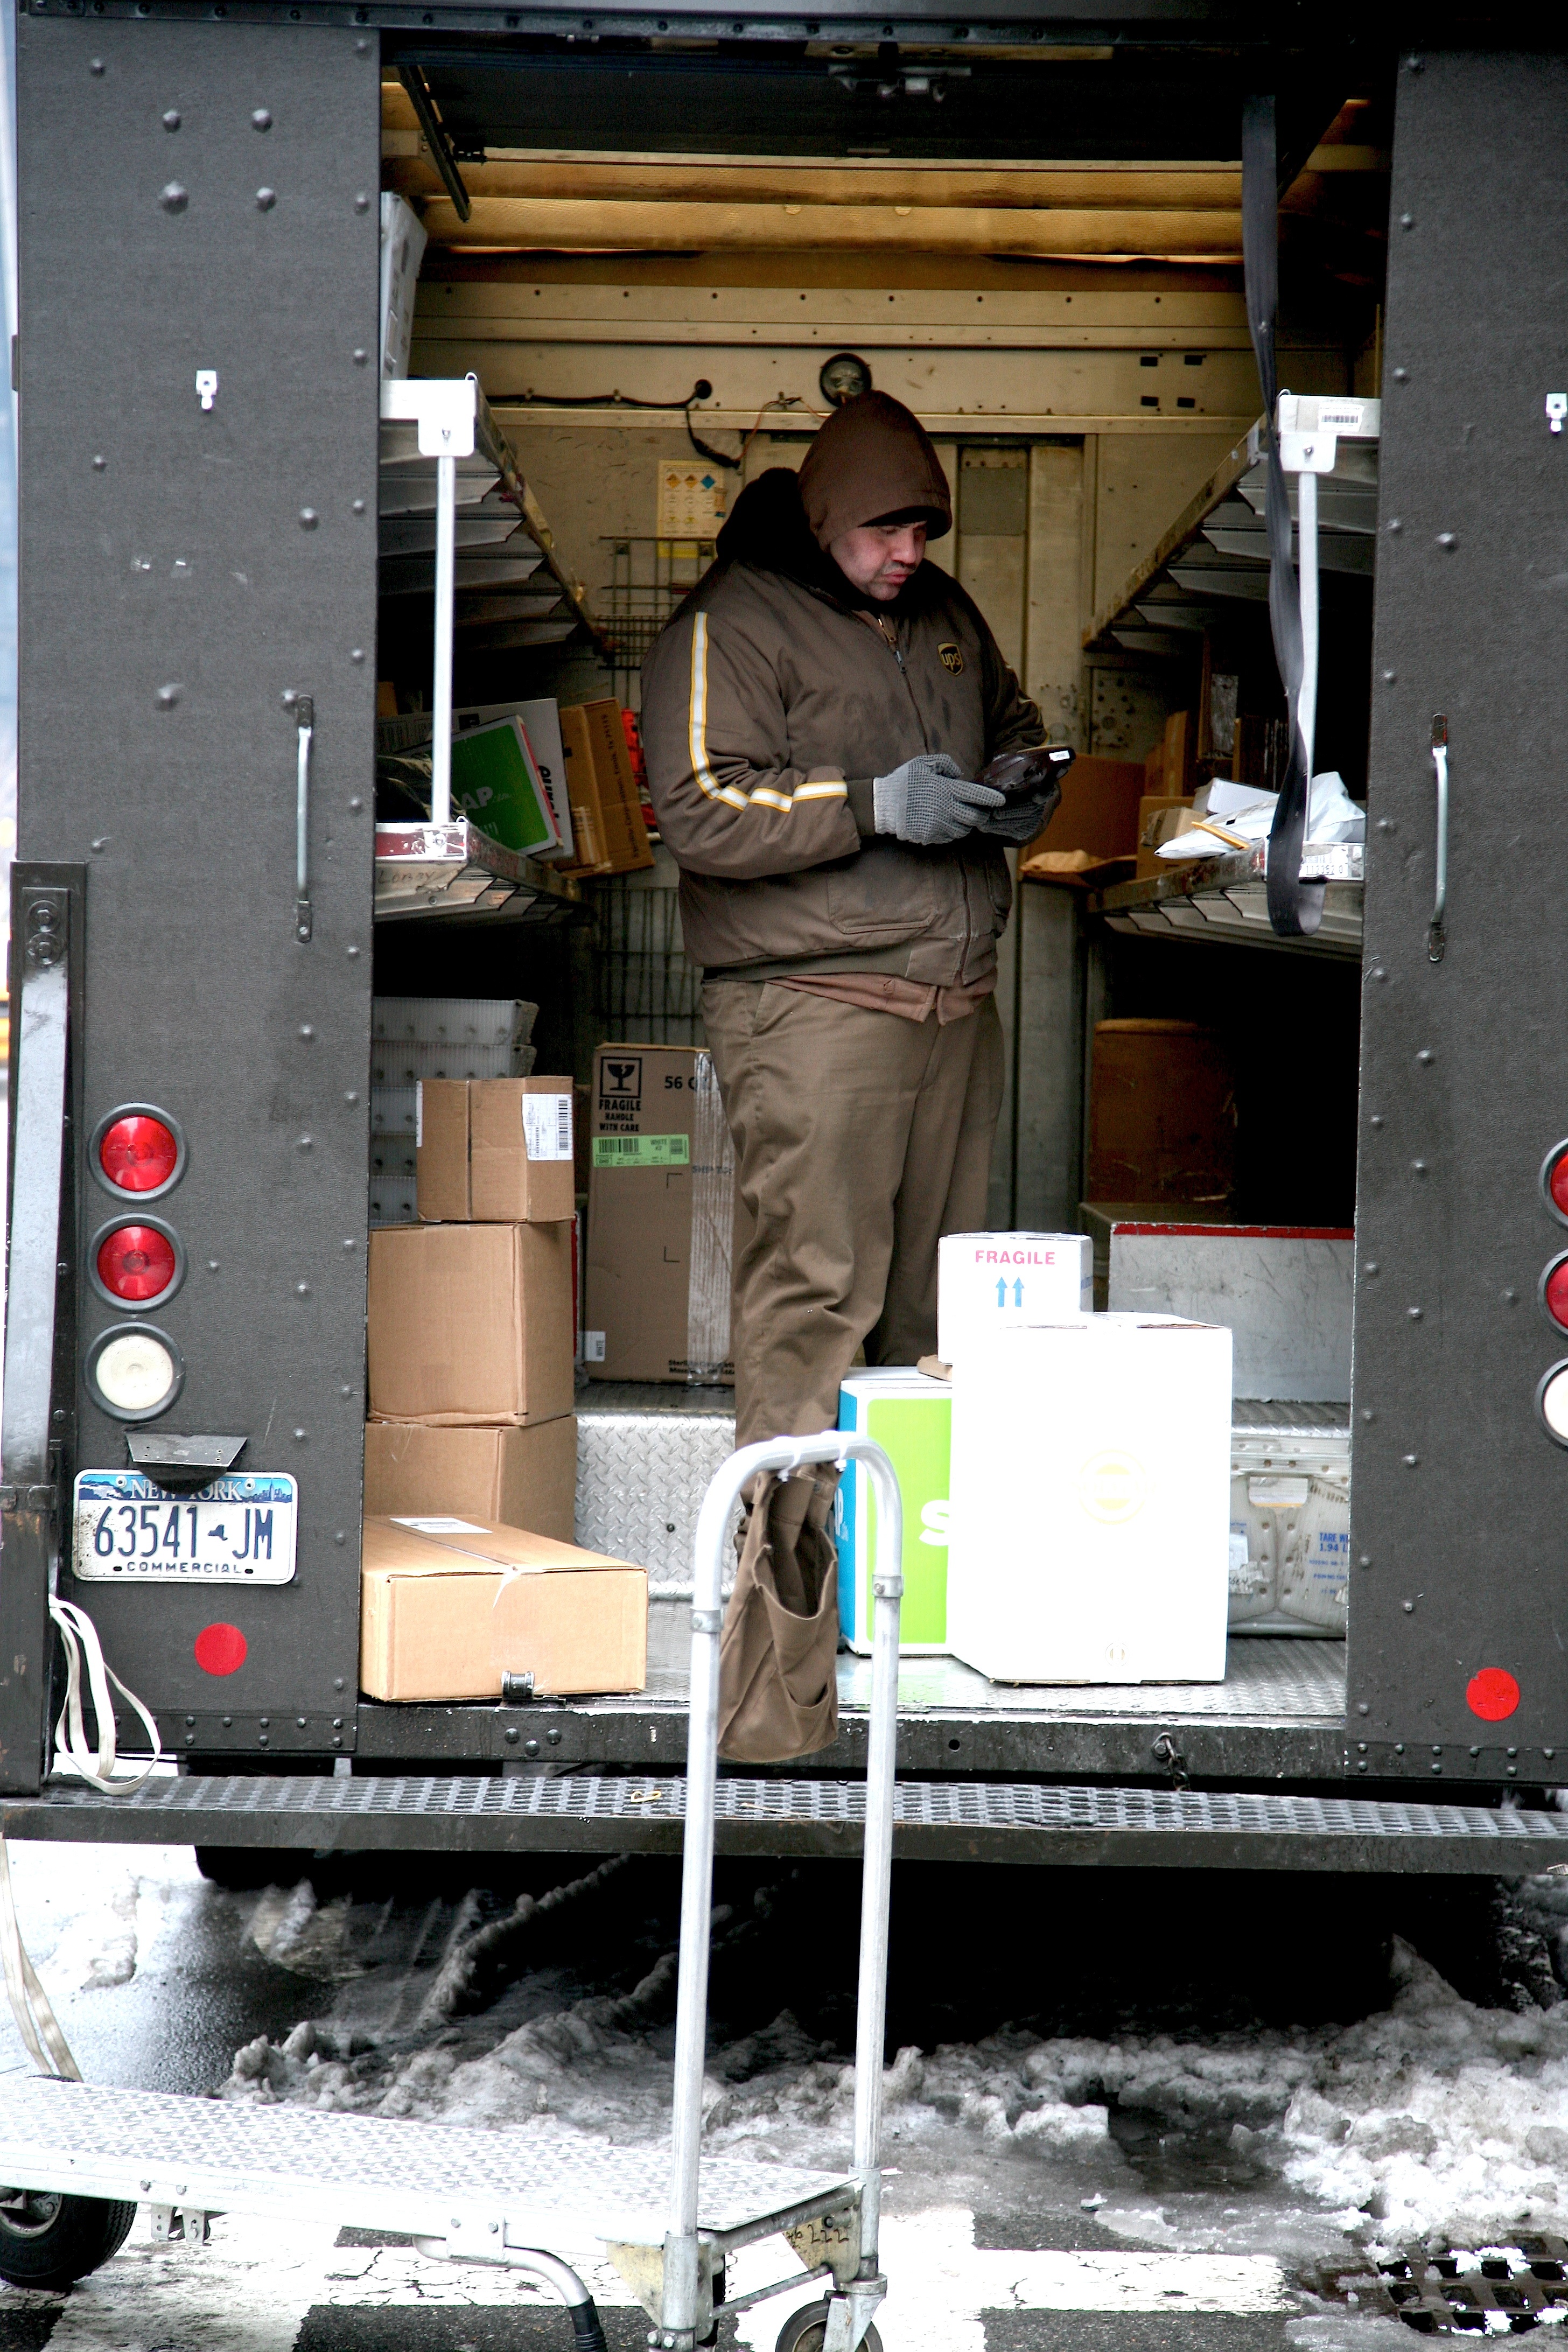
road, street, vehicle, art, ups, screenshot